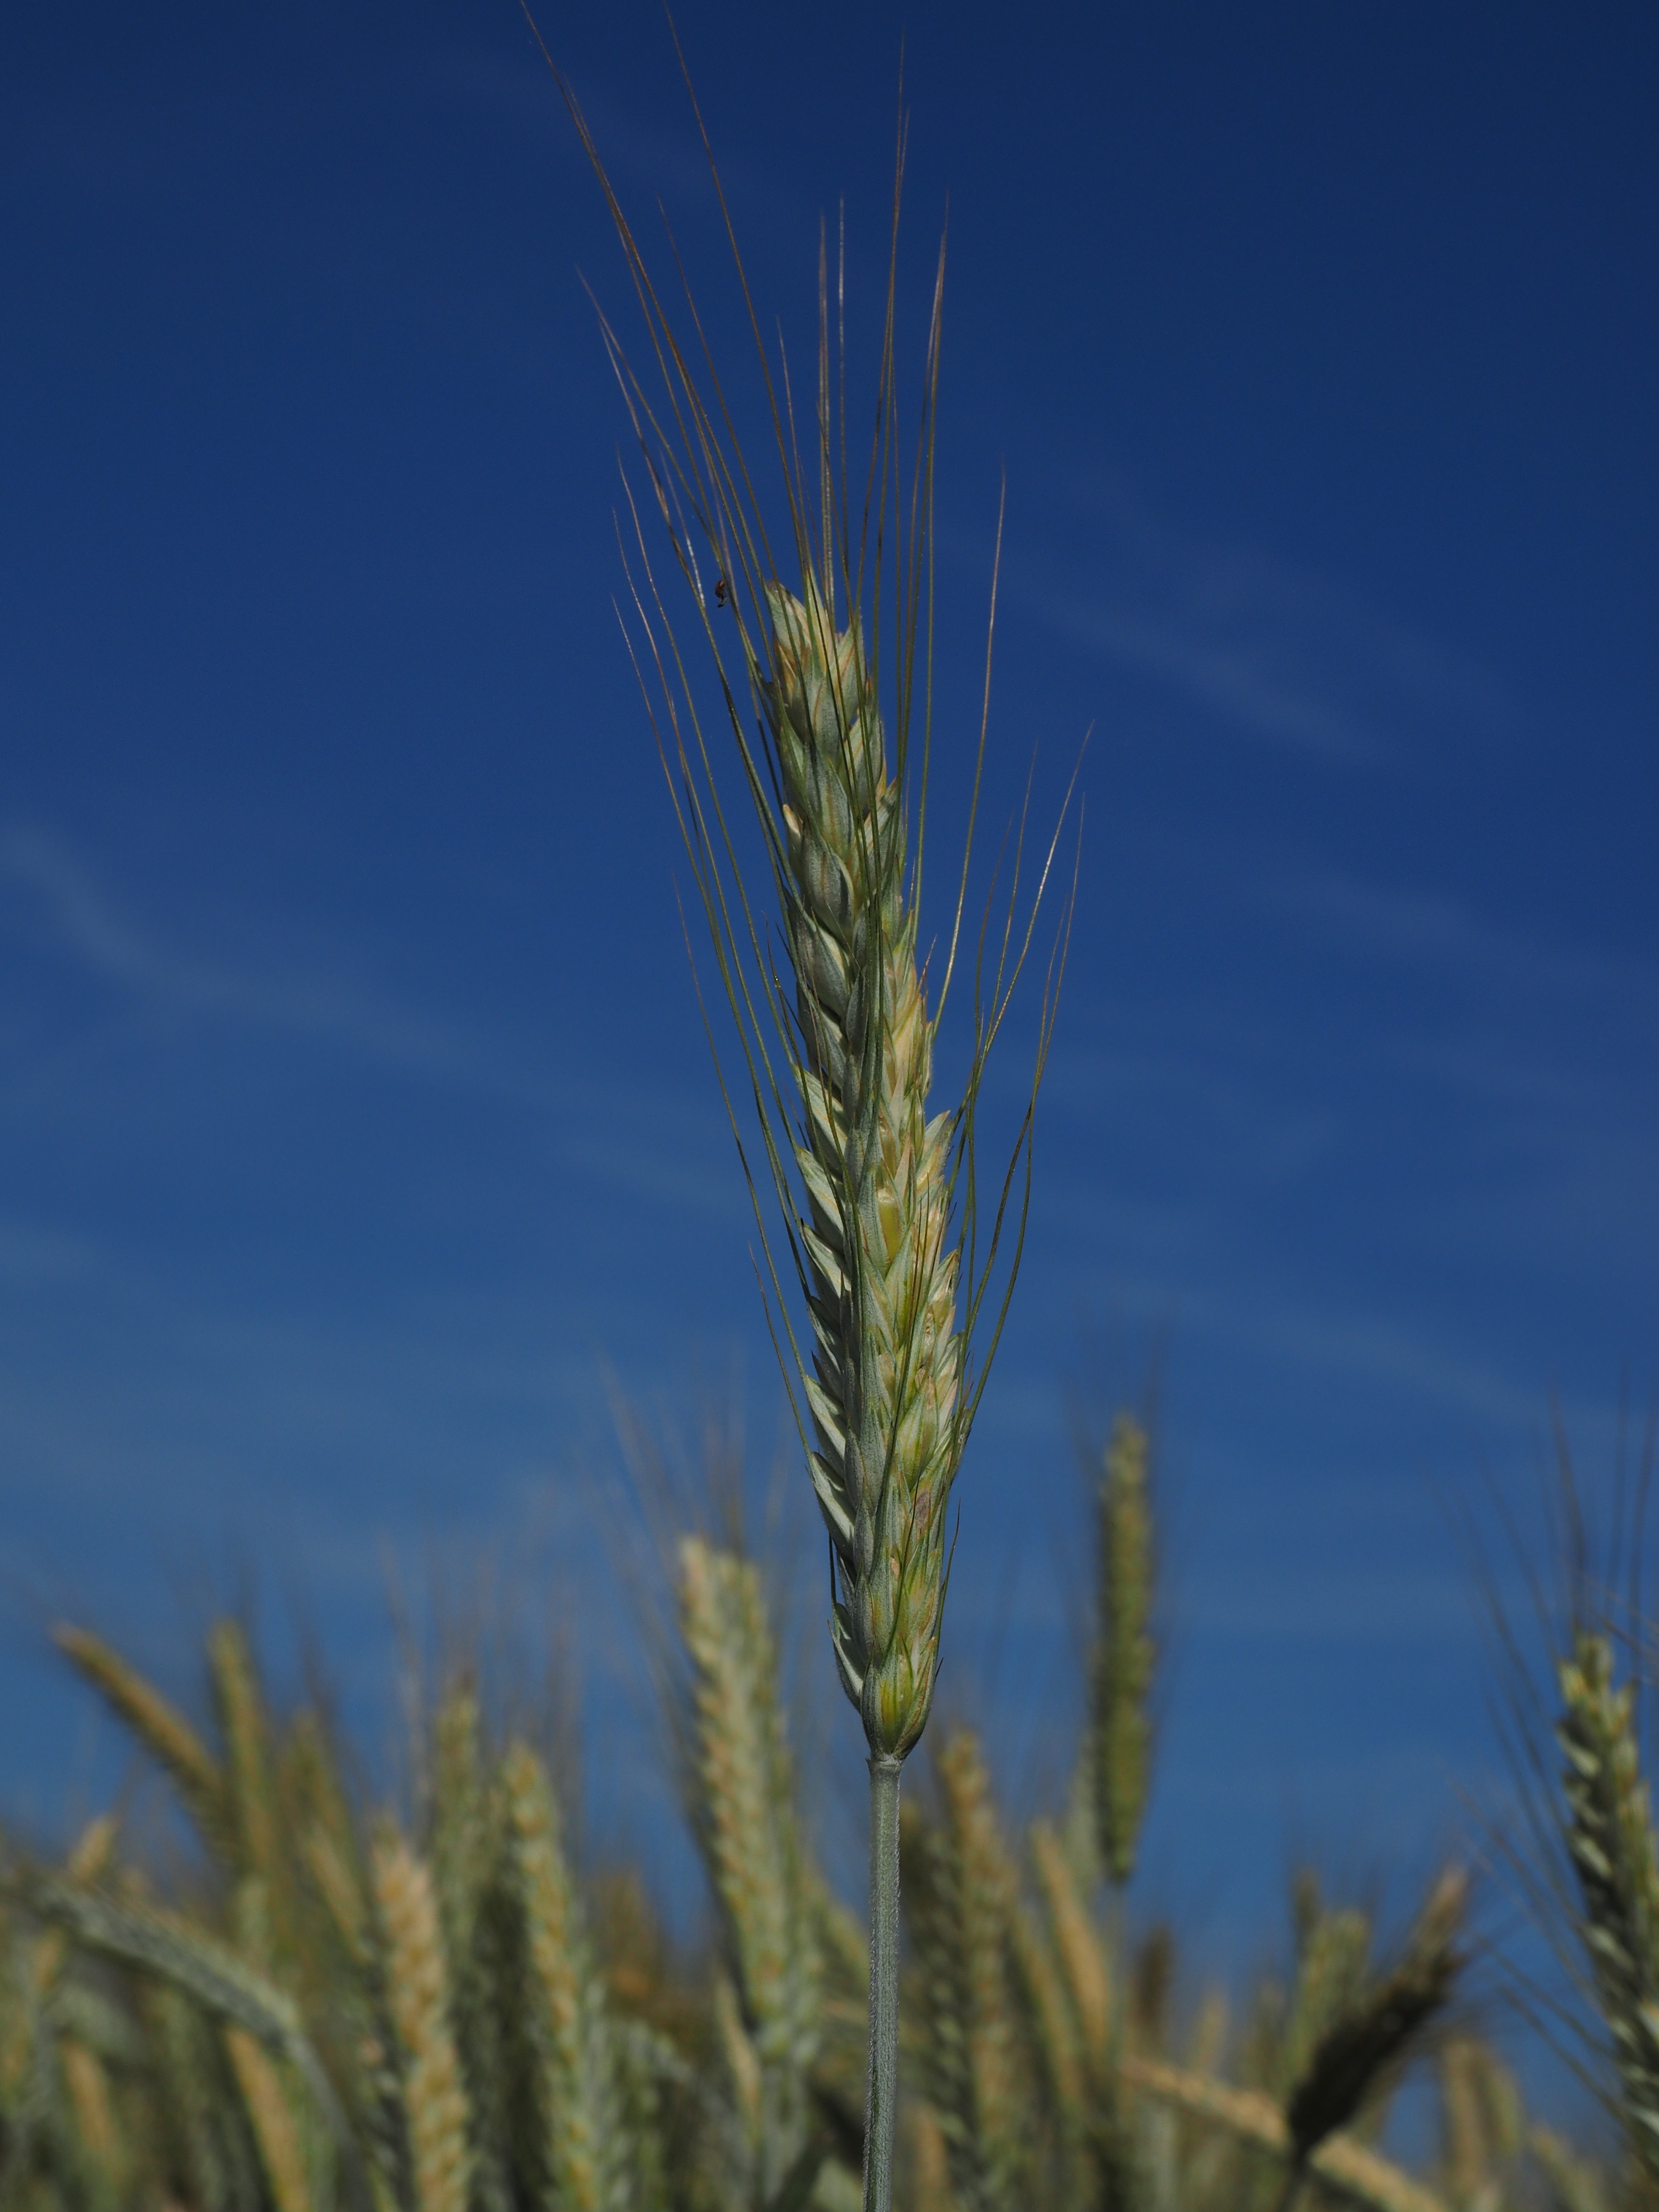
grass, plant, sky, field, barley, wheat, grain, prairie, flower, food, crop, ear, agriculture, spike, cereal, rye, cereals, poaceae, licorice, flowering plant, commodity, barley field, nourishing barley, hordeum vulgare, triticale, hordeum, grass family, plant stem, land plant, phragmites, arecales, food grain, einkorn wheat